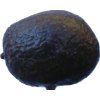
Label: black_avocado